List of Jewish fraternities and sororities

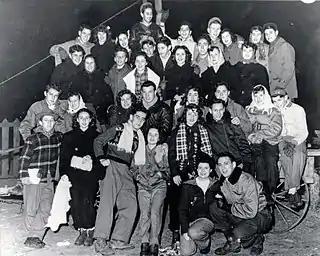
1949 Jewish fraternity and sorority gathering in Minneapolis, Hennepin, Minnesota, U.S.

This is a list of historically Jewish fraternities and sororities in the United States and Canada. These organizations exemplify (or exemplified) a range of "Jewishness"; some are historically Jewish in "origin" but later became strictly secular. Some remain more celebratory of their Jewish roots from a historical perspective only, and some actively promote Jewish culture and religious traditions within their current program.